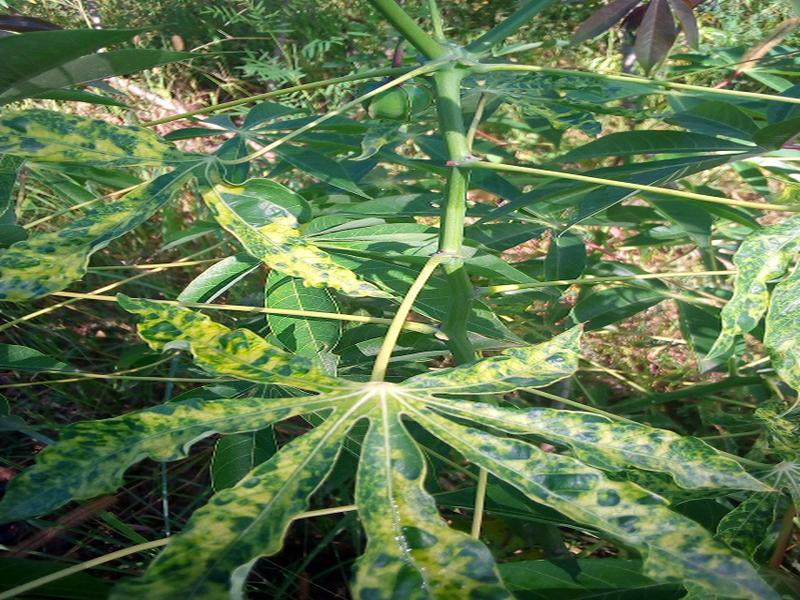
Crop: cassava
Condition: mosaic_disease